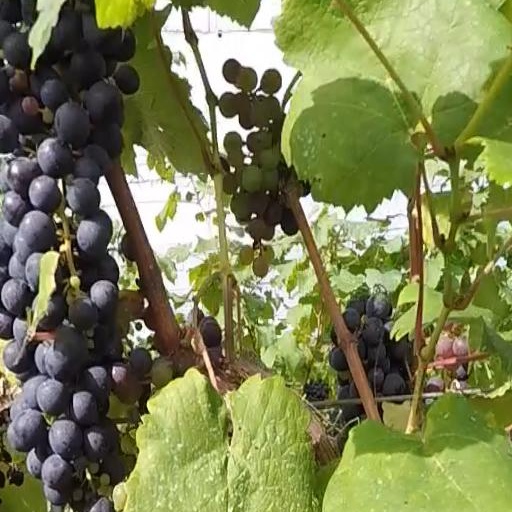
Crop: grape